The Life and Death of 9413: a Hollywood Extra

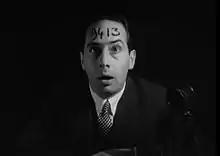
Jules Raucourt played the protagonist, who is dehumanized after studio representatives make him a film extra and write the number 9413 on his forehead.

The extra 9413 was played by Belgian actor Jules Raucourt, who was credited in the film simply as "Raucourt". Although Raucourt began his career as a leading man in silent action films, he became a film extra himself after cinema transitioned to the sound era. Raucourt later wrote a novel, using the title of the film. Extra 13 was played by Adriane Marsh, a film extra in real life who never again had a credited film role. Extra 15 (who becomes a movie star) was played by Voya George, a friend of Vorkapić who went on to a career in European films. Florey appears in the film as a casting director, although only his disembodied mouth and hand are visible as he shakes his finger at the protagonist. Vorkapić also had a brief role in the film, as the man endlessly climbing the staircase to "Success".